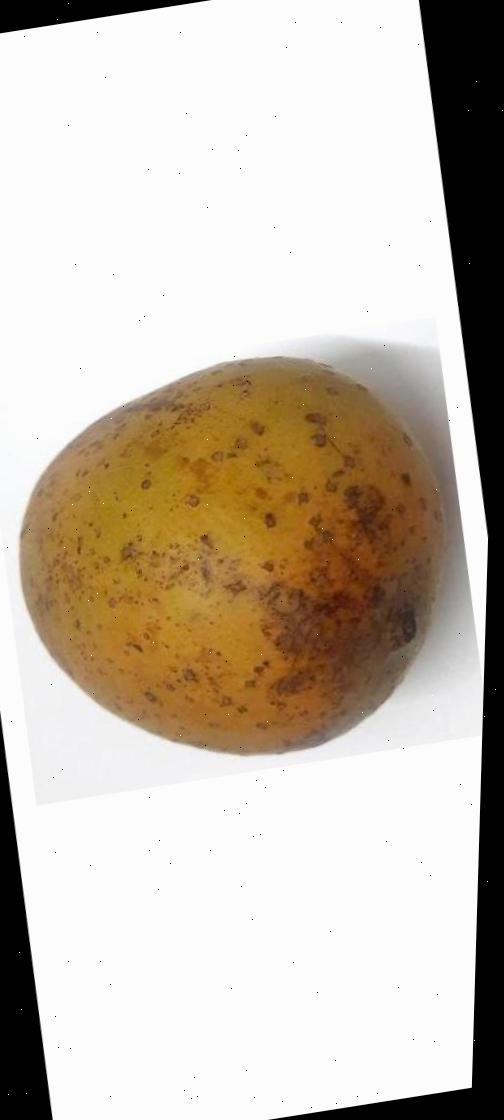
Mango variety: Gourmoti